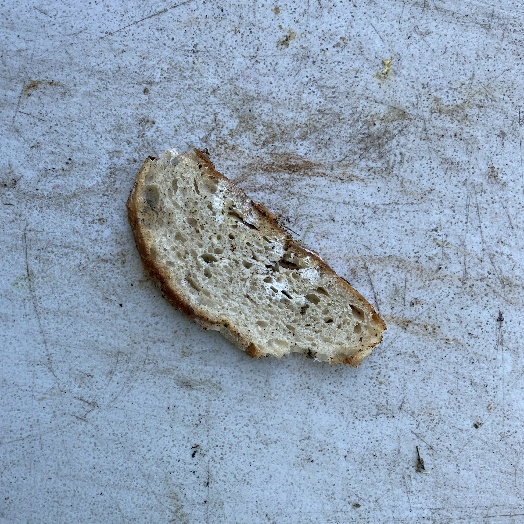
Label: generalcompost